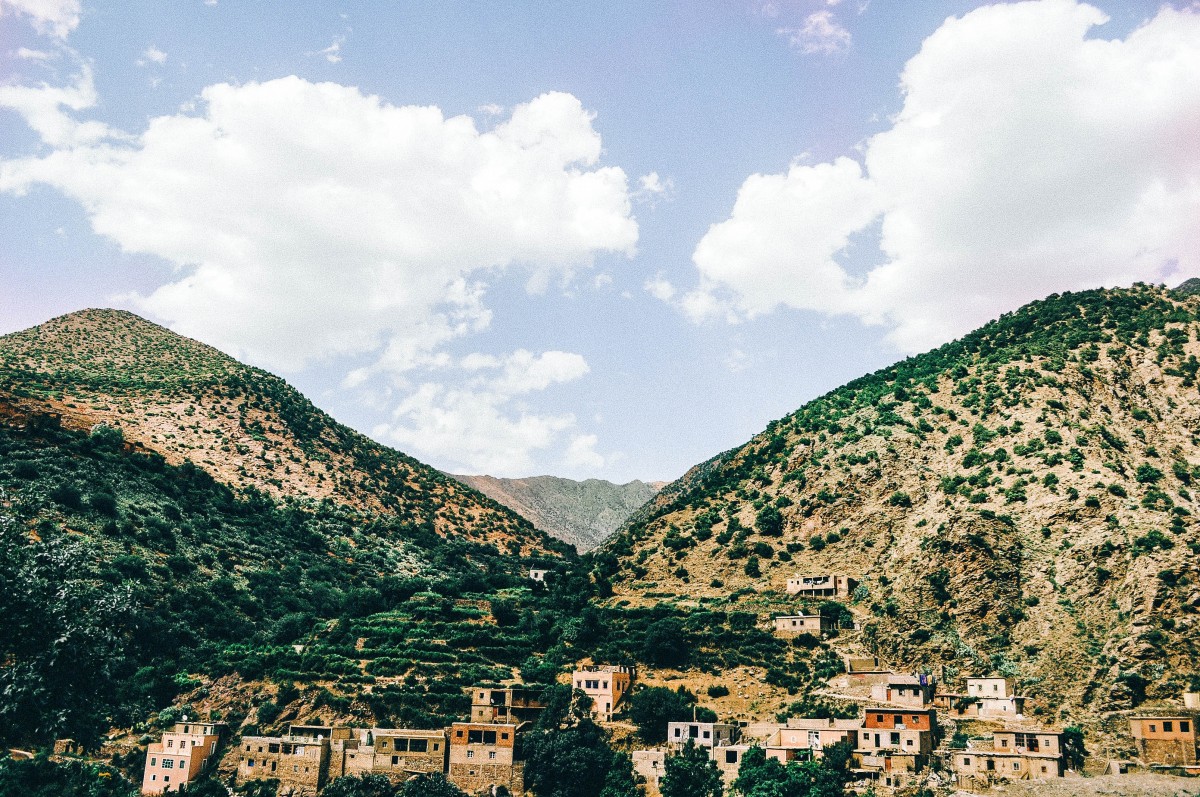
Tags: hill, arid, desert, flower, town, valley, mountain range, village, plateau, rural area, landform, ancient history, geographical feature